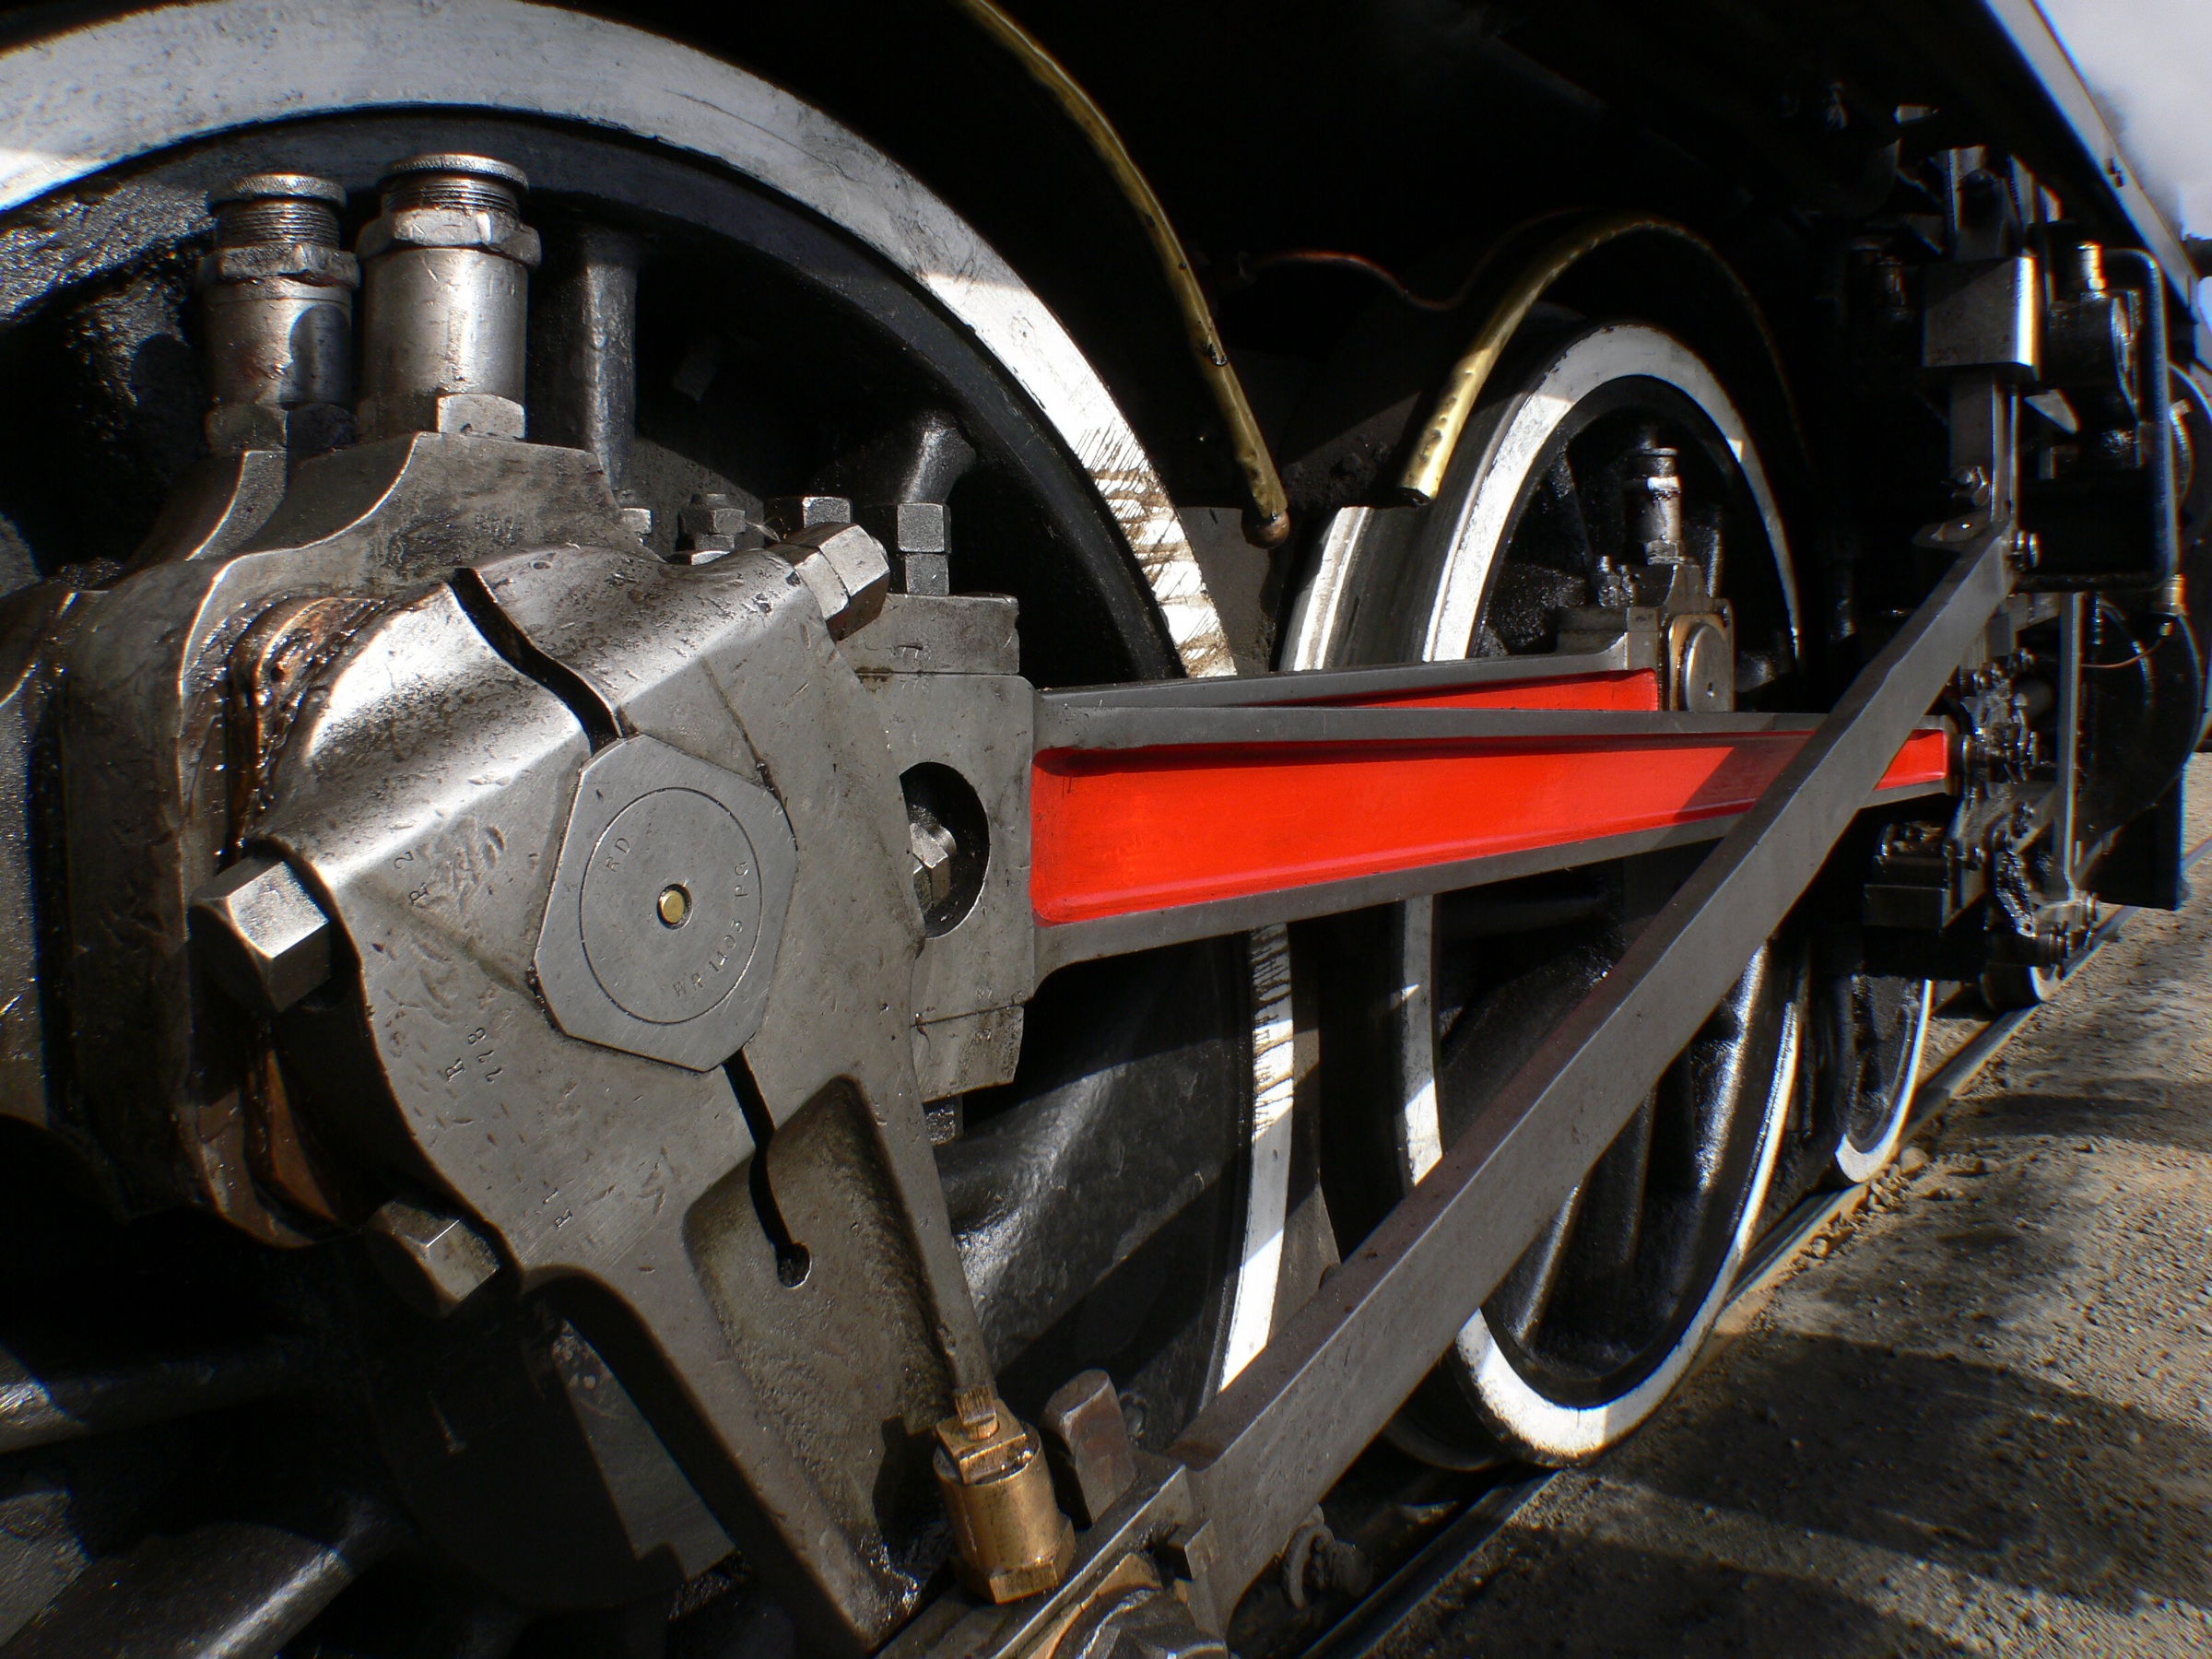
car, wheel, vehicle, tire, bumper, supercar, newzealand, engine, rim, railways, kingstonflyer, steamtrains, automobile make, automotive exterior, aircraft engine